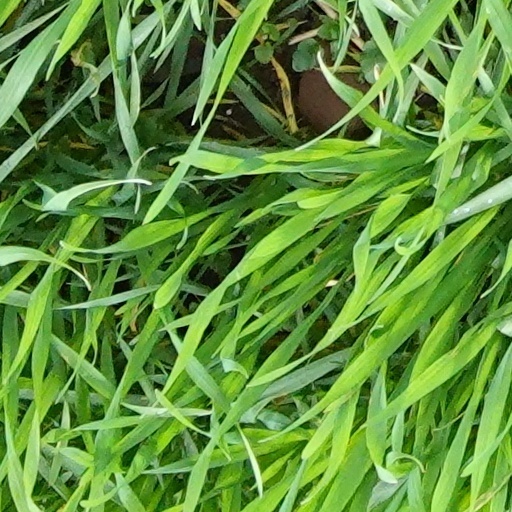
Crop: wheat